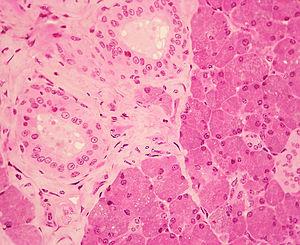
La glande parotide est la plus volumineuse des glandes salivaires principales, pesant de 25 à 30 g.